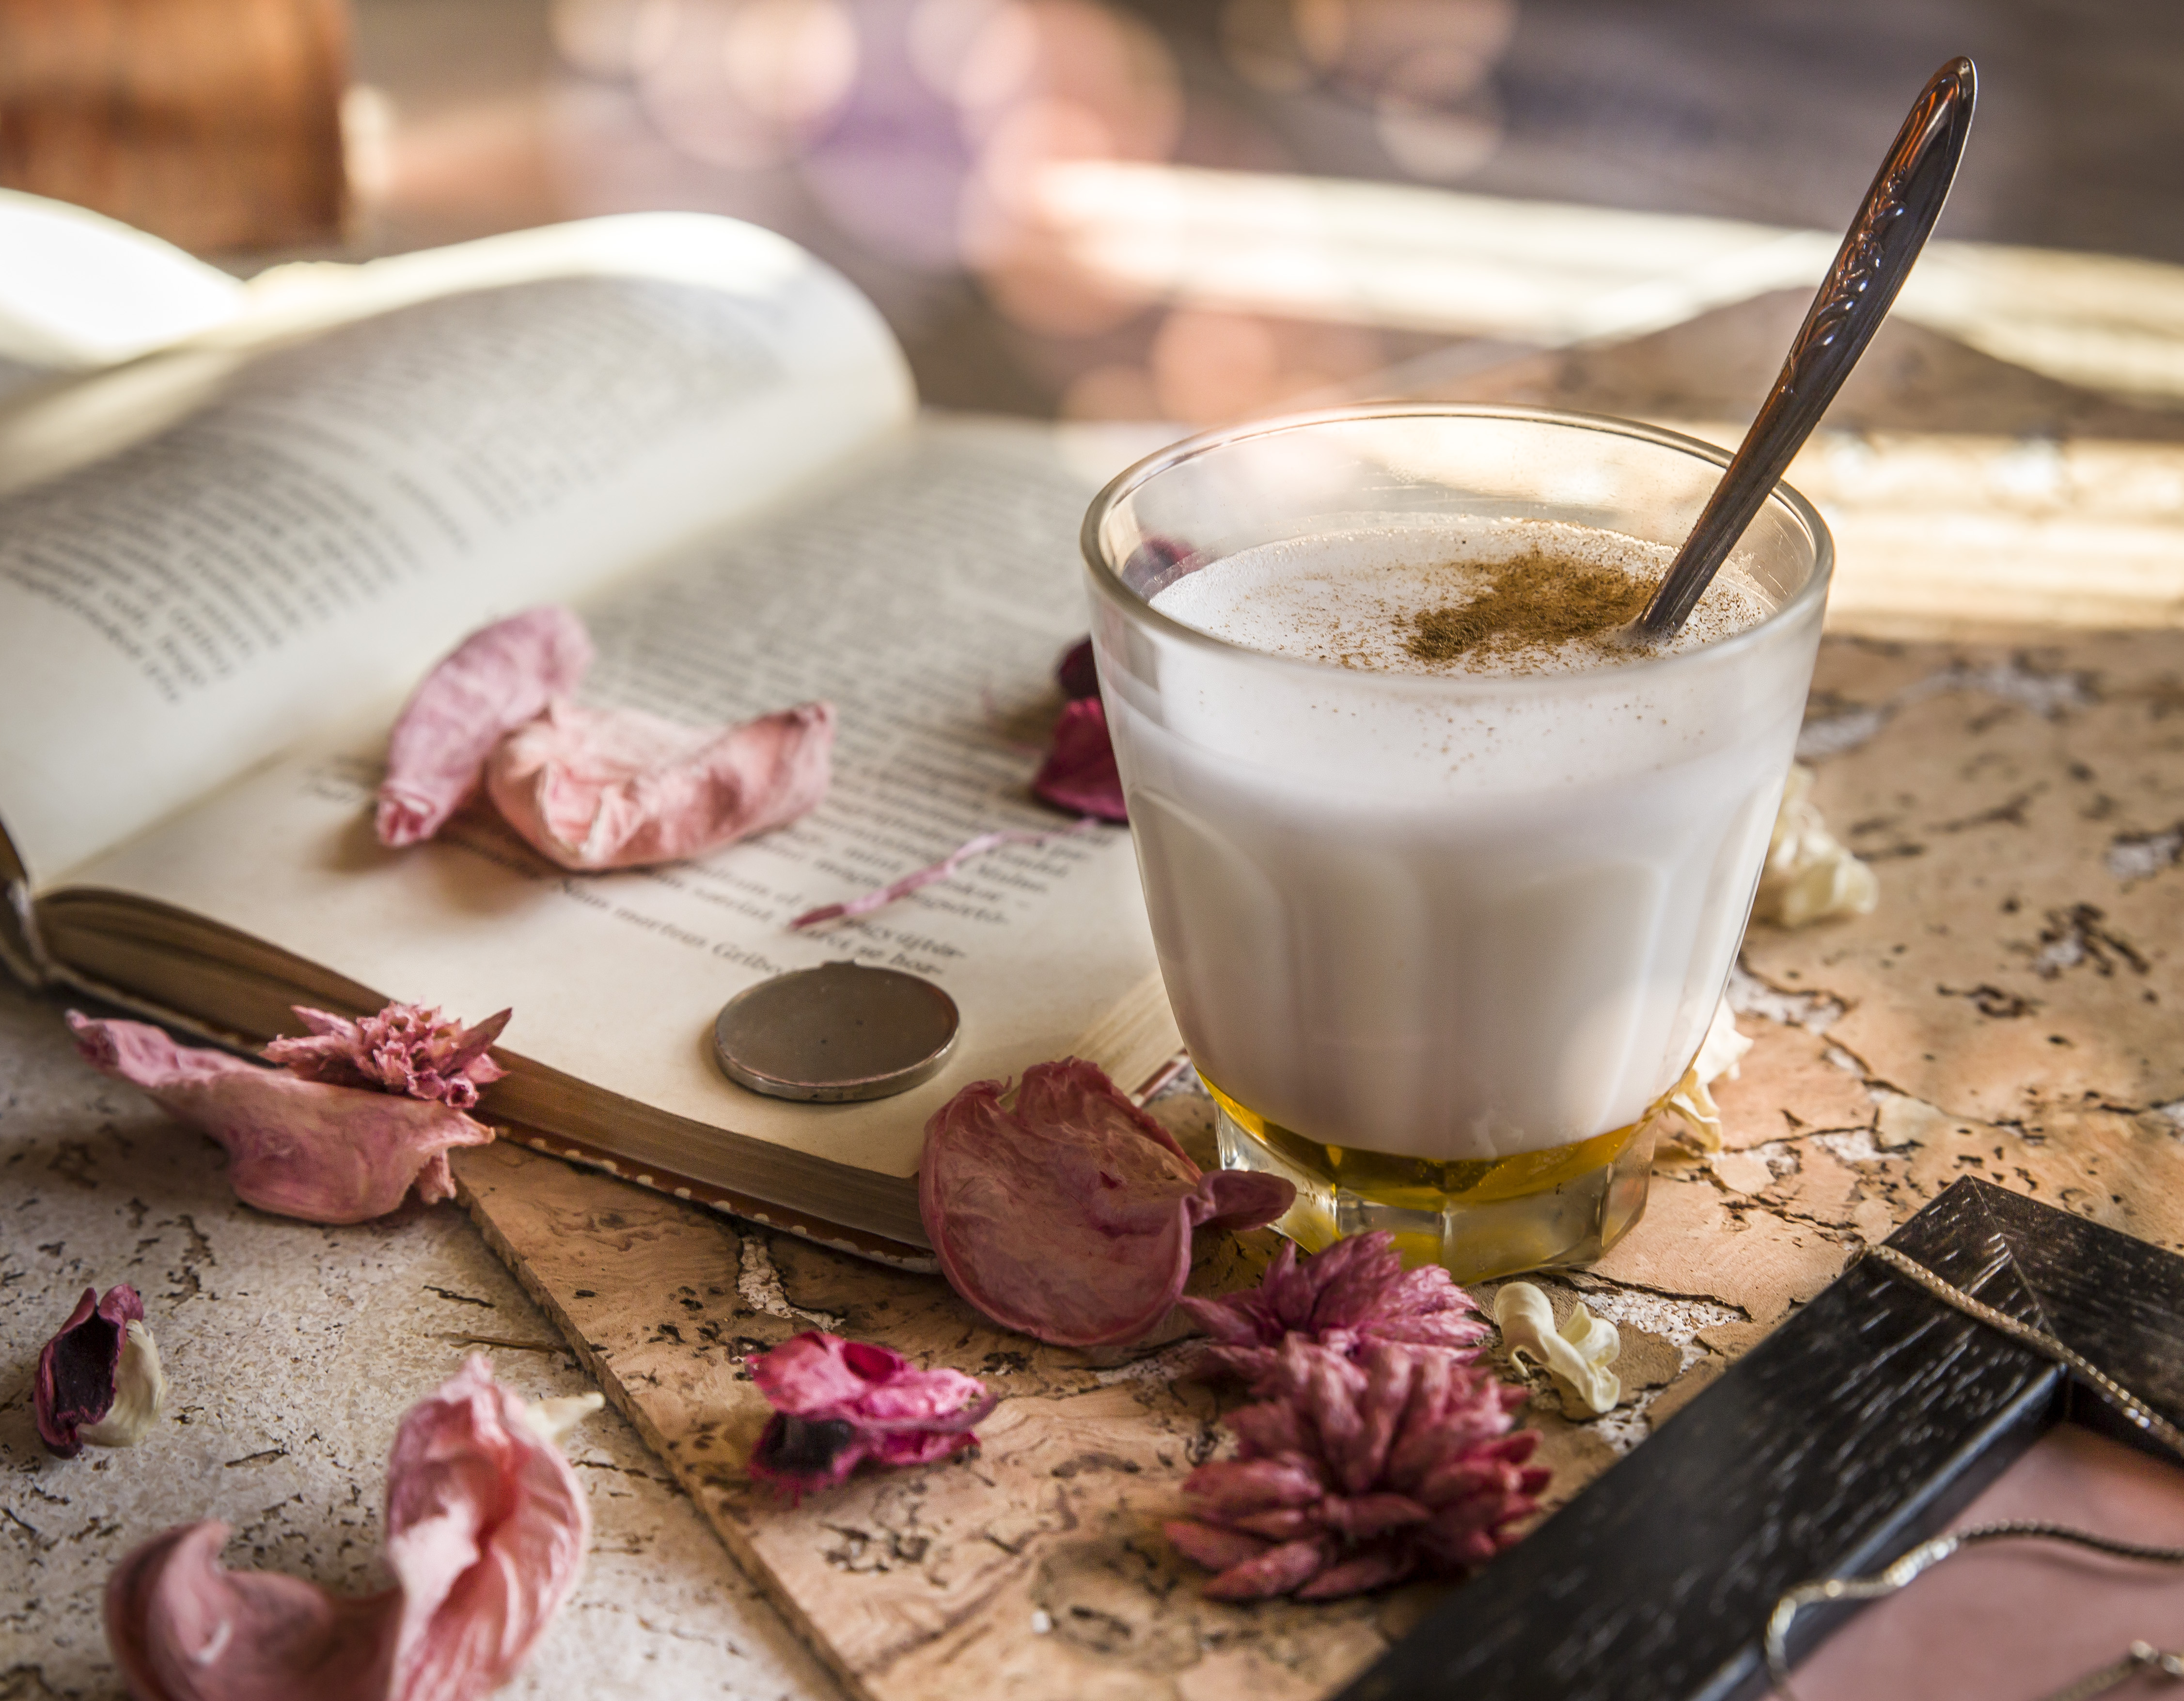
melange, food, tableware, ingredient, cup, recipe, cuisine, dish, drinkware, petal, soy milk, eggnog, Cream liqueur, flower, Rice milk, table, plant milk, hemp milk, serveware, drink, almond milk, white coffee, milkshake, sweetness, spoon, dairy, milk, dishware, buttermilk, non alcoholic beverage, lassi, breakfast, linens, teacup, comfort food, smoothie, champagne stemware, mocaccino, blossom, magenta, dessert, finger food, tablecloth